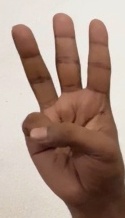
ASL sign: 6